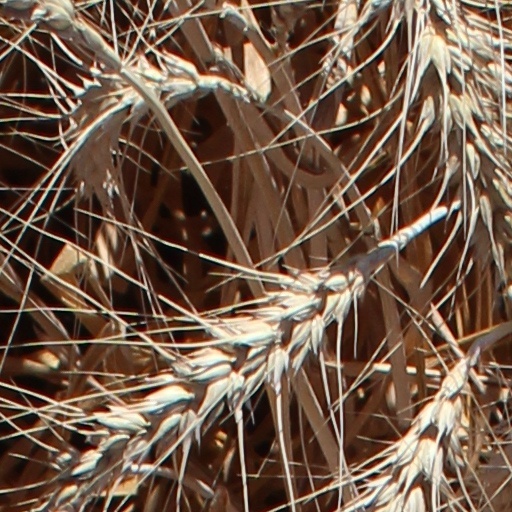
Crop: wheat